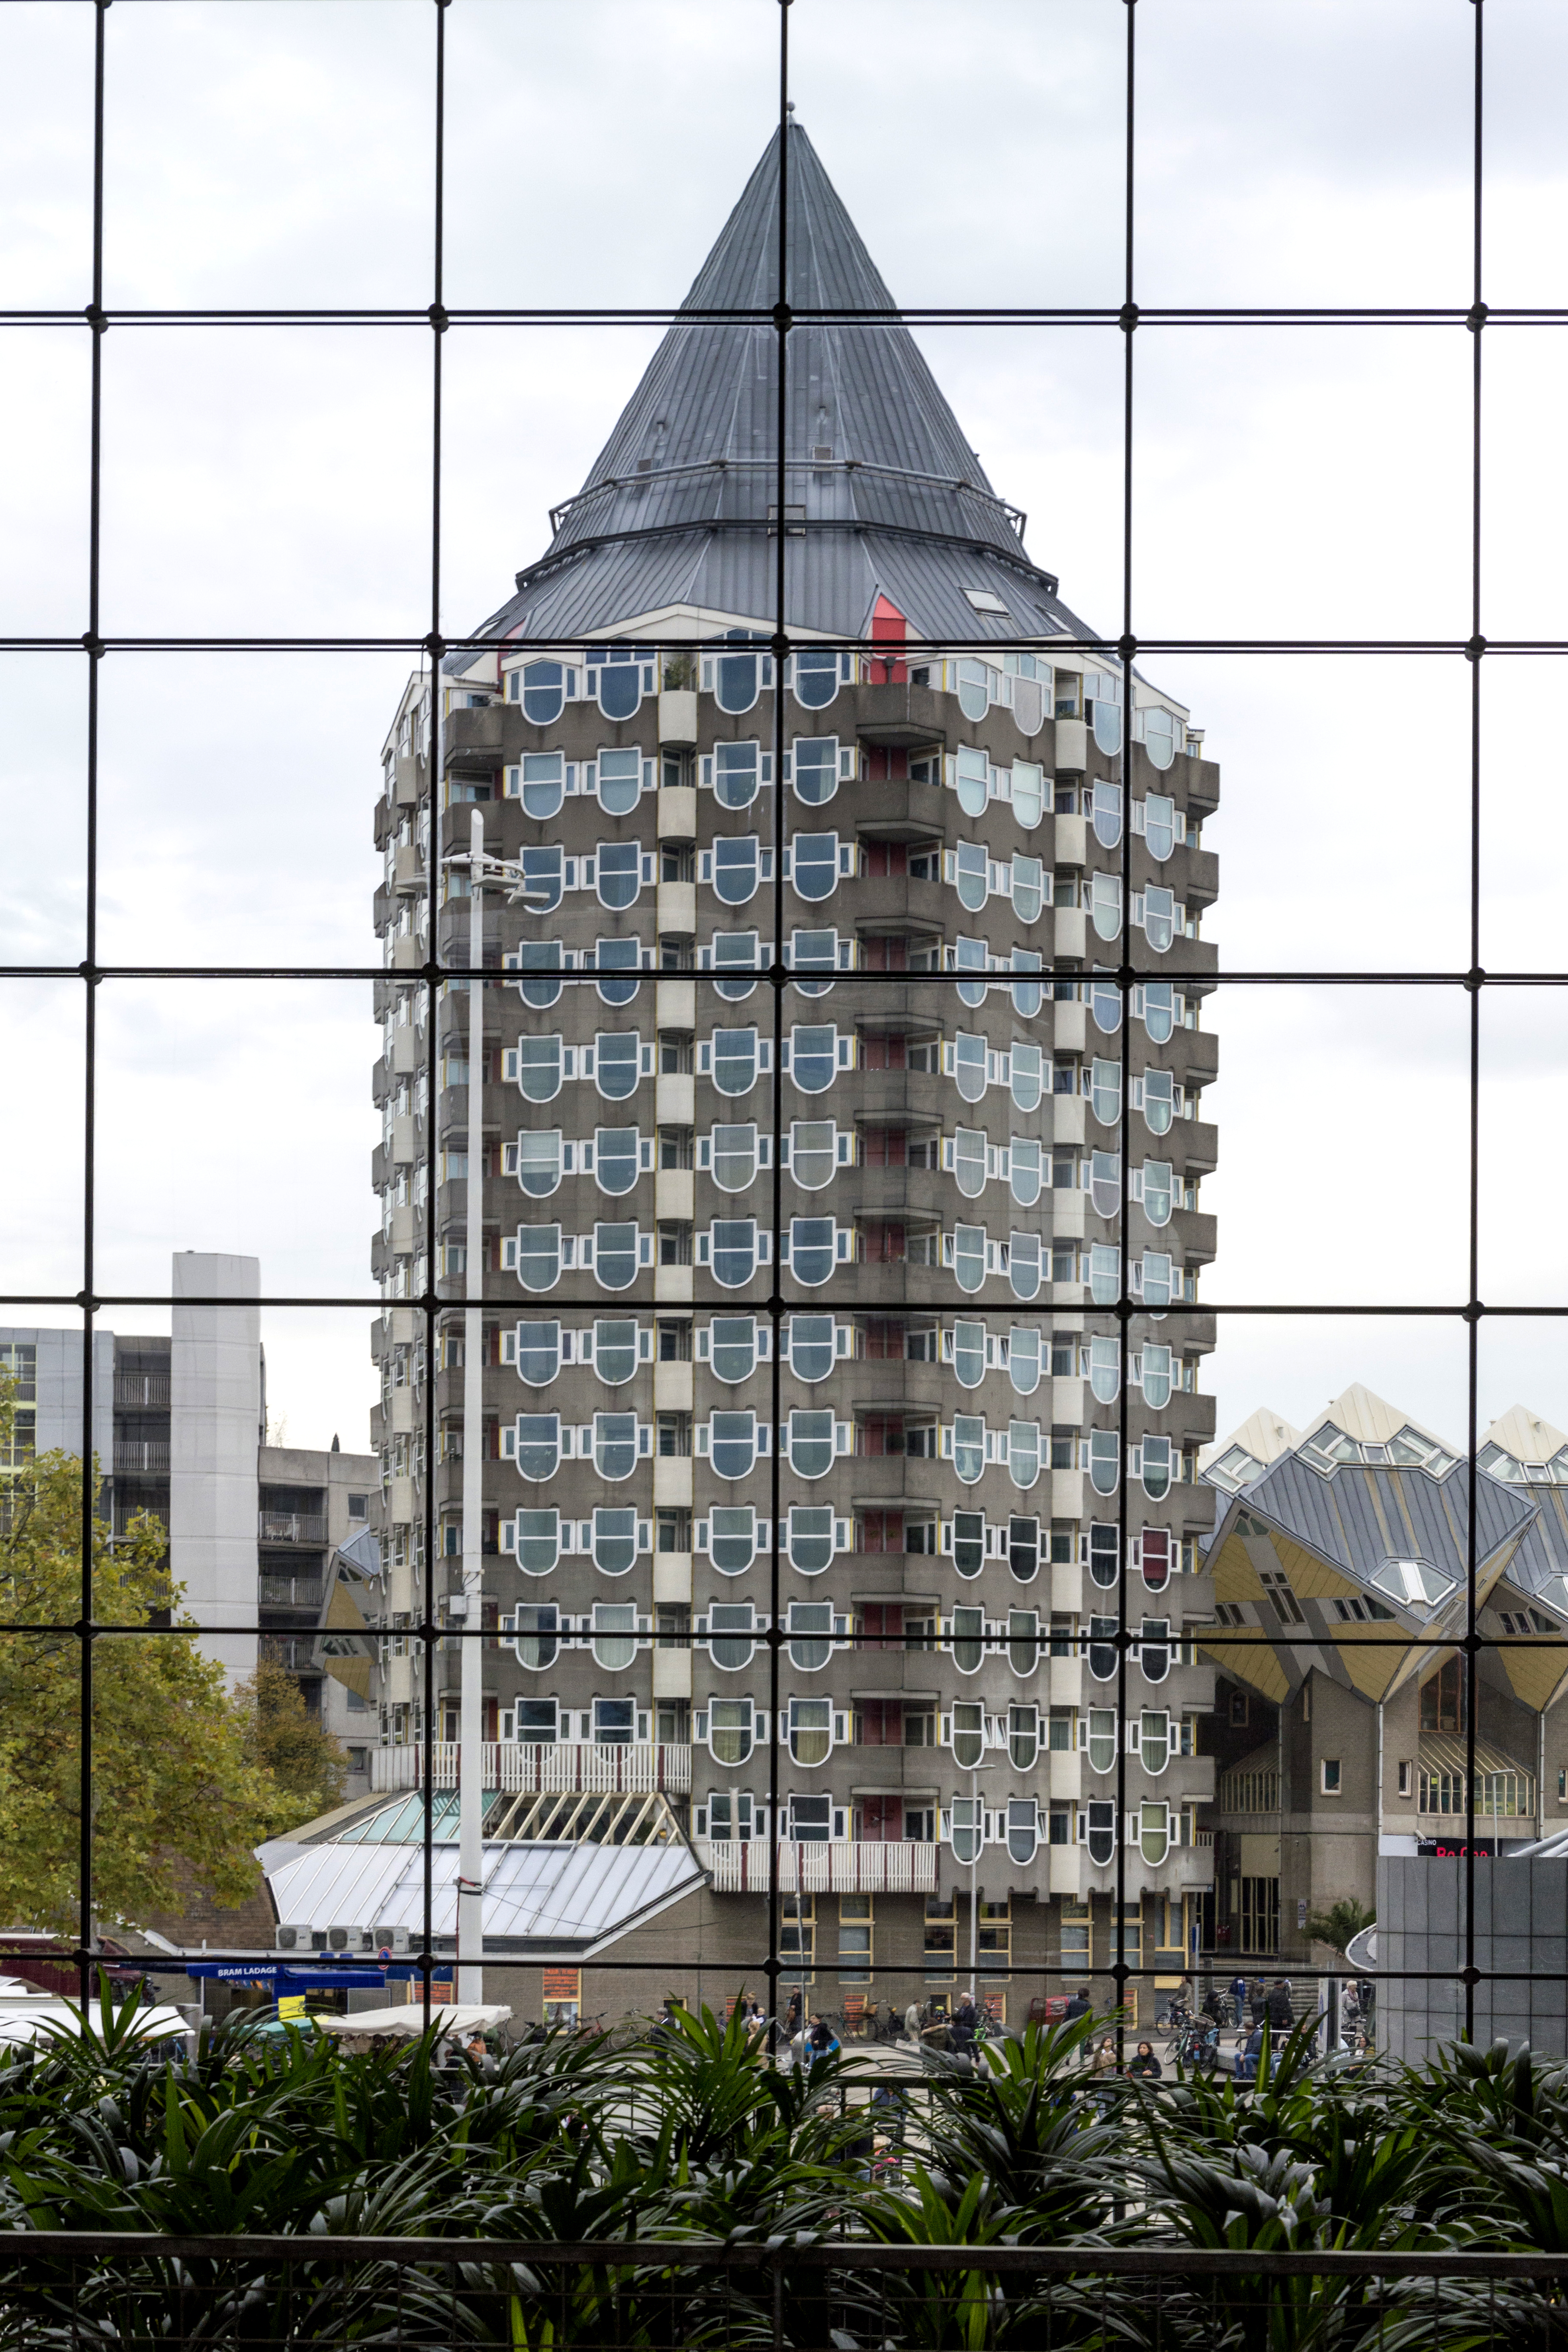
outdoor, architecture, photography, van, building, skyscraper, photo, downtown, tower, landmark, facade, nikon, tower block, holland, nederland, netherlands, rotterdam, de, dutch, outdoorphotography, picture, photograph, fotos, foto, fotografie, pd, headquarters, metropolis, paulvandevelde, pdvandevelde, padagudaloma, dordrecht, nederlandinfotos, buildingcomplex, eventphotography, evenementenfotografie, pvdvfotografie, pdvandeveldedordrecht, nederlandsefotografie, dutchphotogaraphy, totallydutch, fotografienederland, hollandsefotografie, fotografieholland, velde, demarkthal, condominium, urban area, residential area